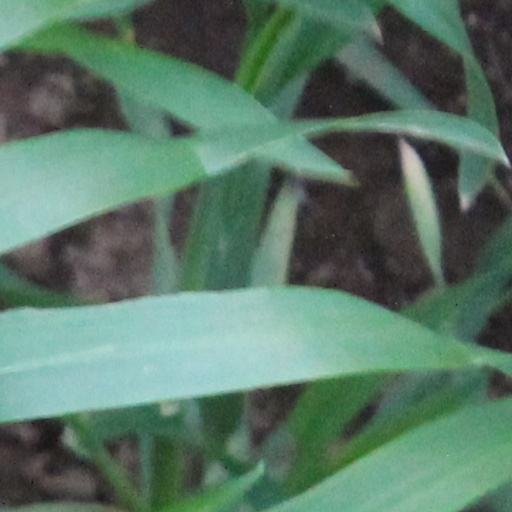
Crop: wheat